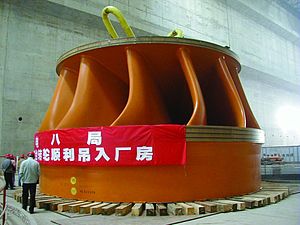
Francis-turbine / Teoretisk virkemåde
Francis Turbine, De Tre Slugters Dæmning
En Francis turbine er en vandturbine-type, som blev udviklet af James B. Francis. Det er en indvendig-flow reaktionsturbine, som kombinerer radiale og axiale flow koncepter.